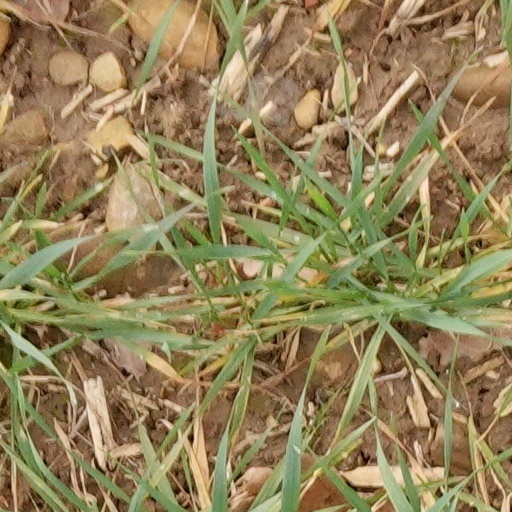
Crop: wheat